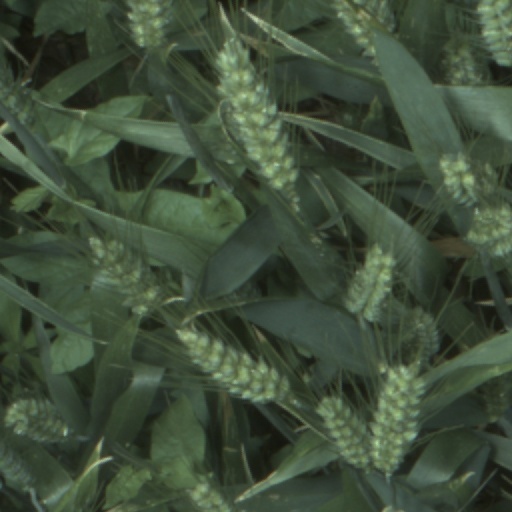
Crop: wheat